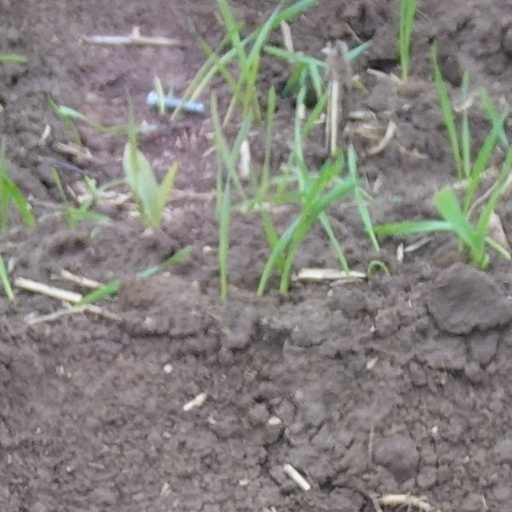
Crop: wheat